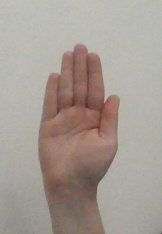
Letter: seen